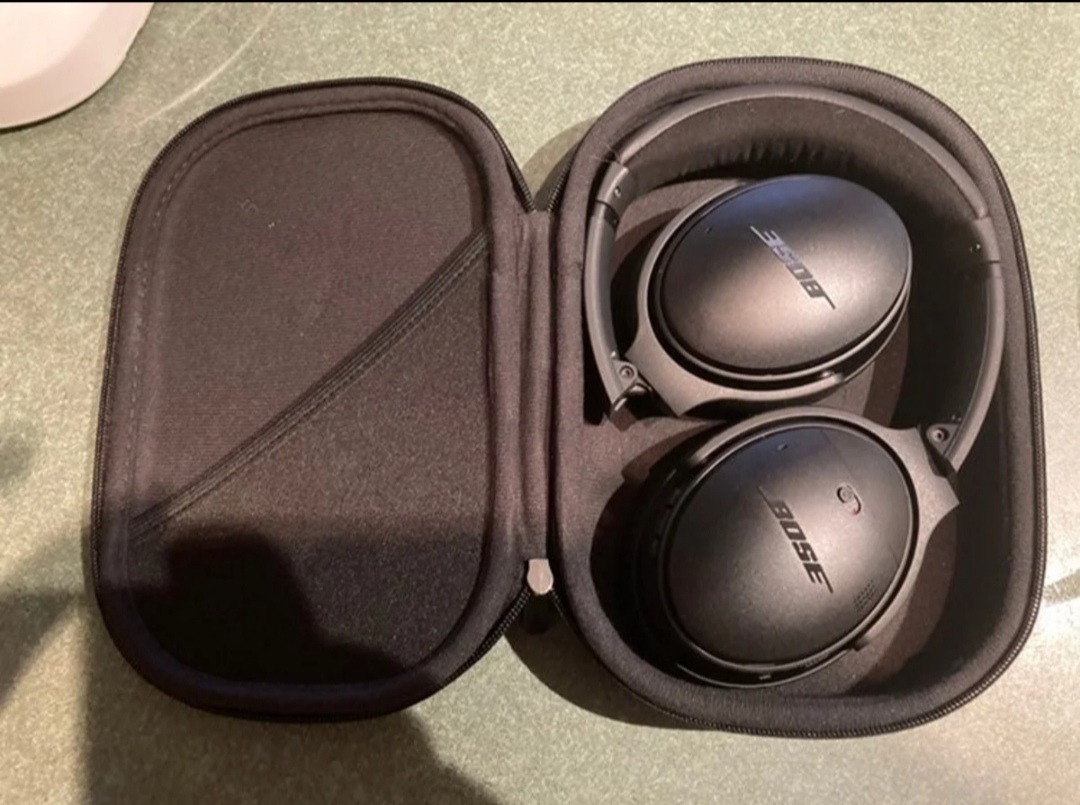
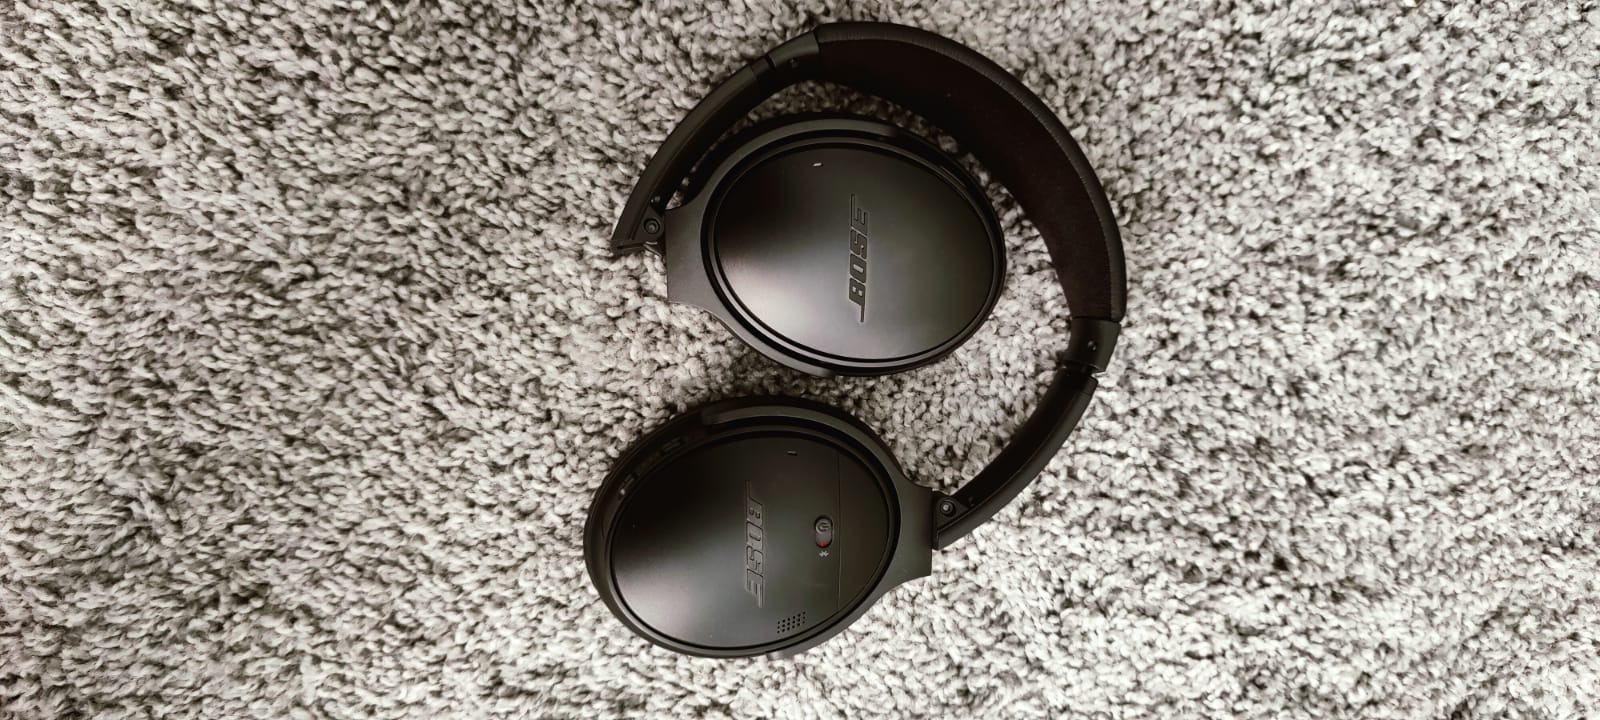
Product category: headphones
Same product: yes